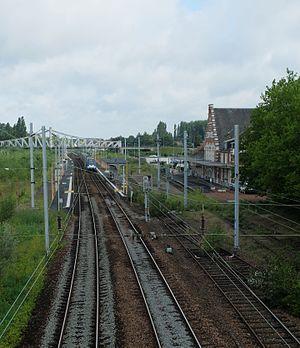
Vue d'un TER entrant en gare de Saint-Amand-les-Eaux.
La gare de Saint-Amand-les-Eaux est une gare ferroviaire française des lignes de Fives à Hirson, de Saint-Amand-les-Eaux à Blanc-Misseron, de Saint-Amand-les-Eaux à Maulde et de Denain à Saint-Amand-les-Eaux. Elle est située sur le territoire de la commune de Saint-Amand-les-Eaux dans le département du Nord, en région Hauts-de-France.